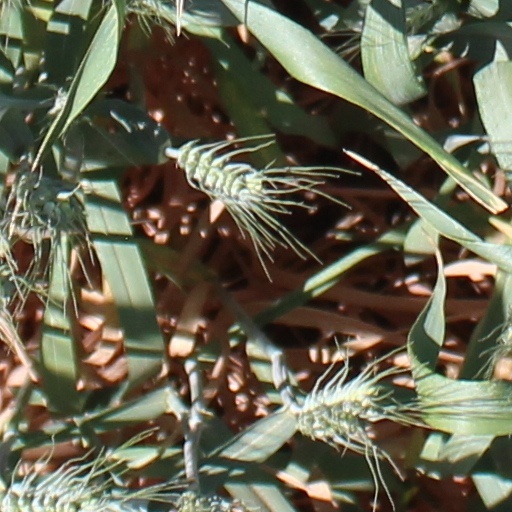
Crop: wheat